Cosmological lithium problem

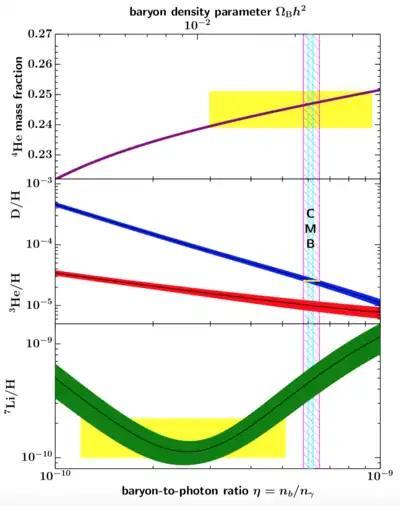
This "Schramm plot" depicts primordial abundances of He, D, He, and Li as a function of cosmic baryon content from standard BBN predictions. CMB predictions of Li (narrow vertical bands, at 95% CL) and the BBN D + He concordance range (wider vertical bands, at 95% CL) should overlap with the observed light element abundances (yellow boxes) to be in agreement. This occurs in He and is well constrained in D, but is not the case for Li, where the observed Li observations lie a factor of 3−4 below the BBN+WMAP prediction.

Minutes after the Big Bang, the universe was made almost entirely of hydrogen and helium, with trace amounts of lithium and beryllium, and negligibly small abundances of all heavier elements.